Termite

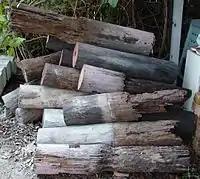
Termite damage in wooden house stumps

In addition to causing damage to buildings, termites can also damage food crops. Termites may attack trees whose resistance to damage is low but generally ignore fast-growing plants. Most attacks occur at harvest time; crops and trees are attacked during the dry season.